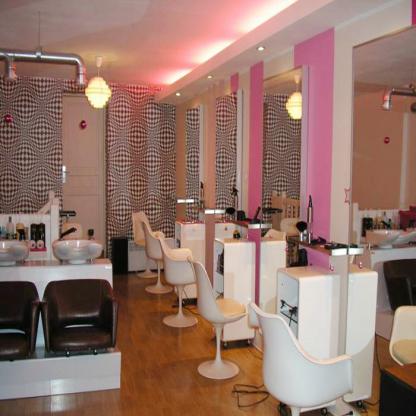
Scene: Indoor